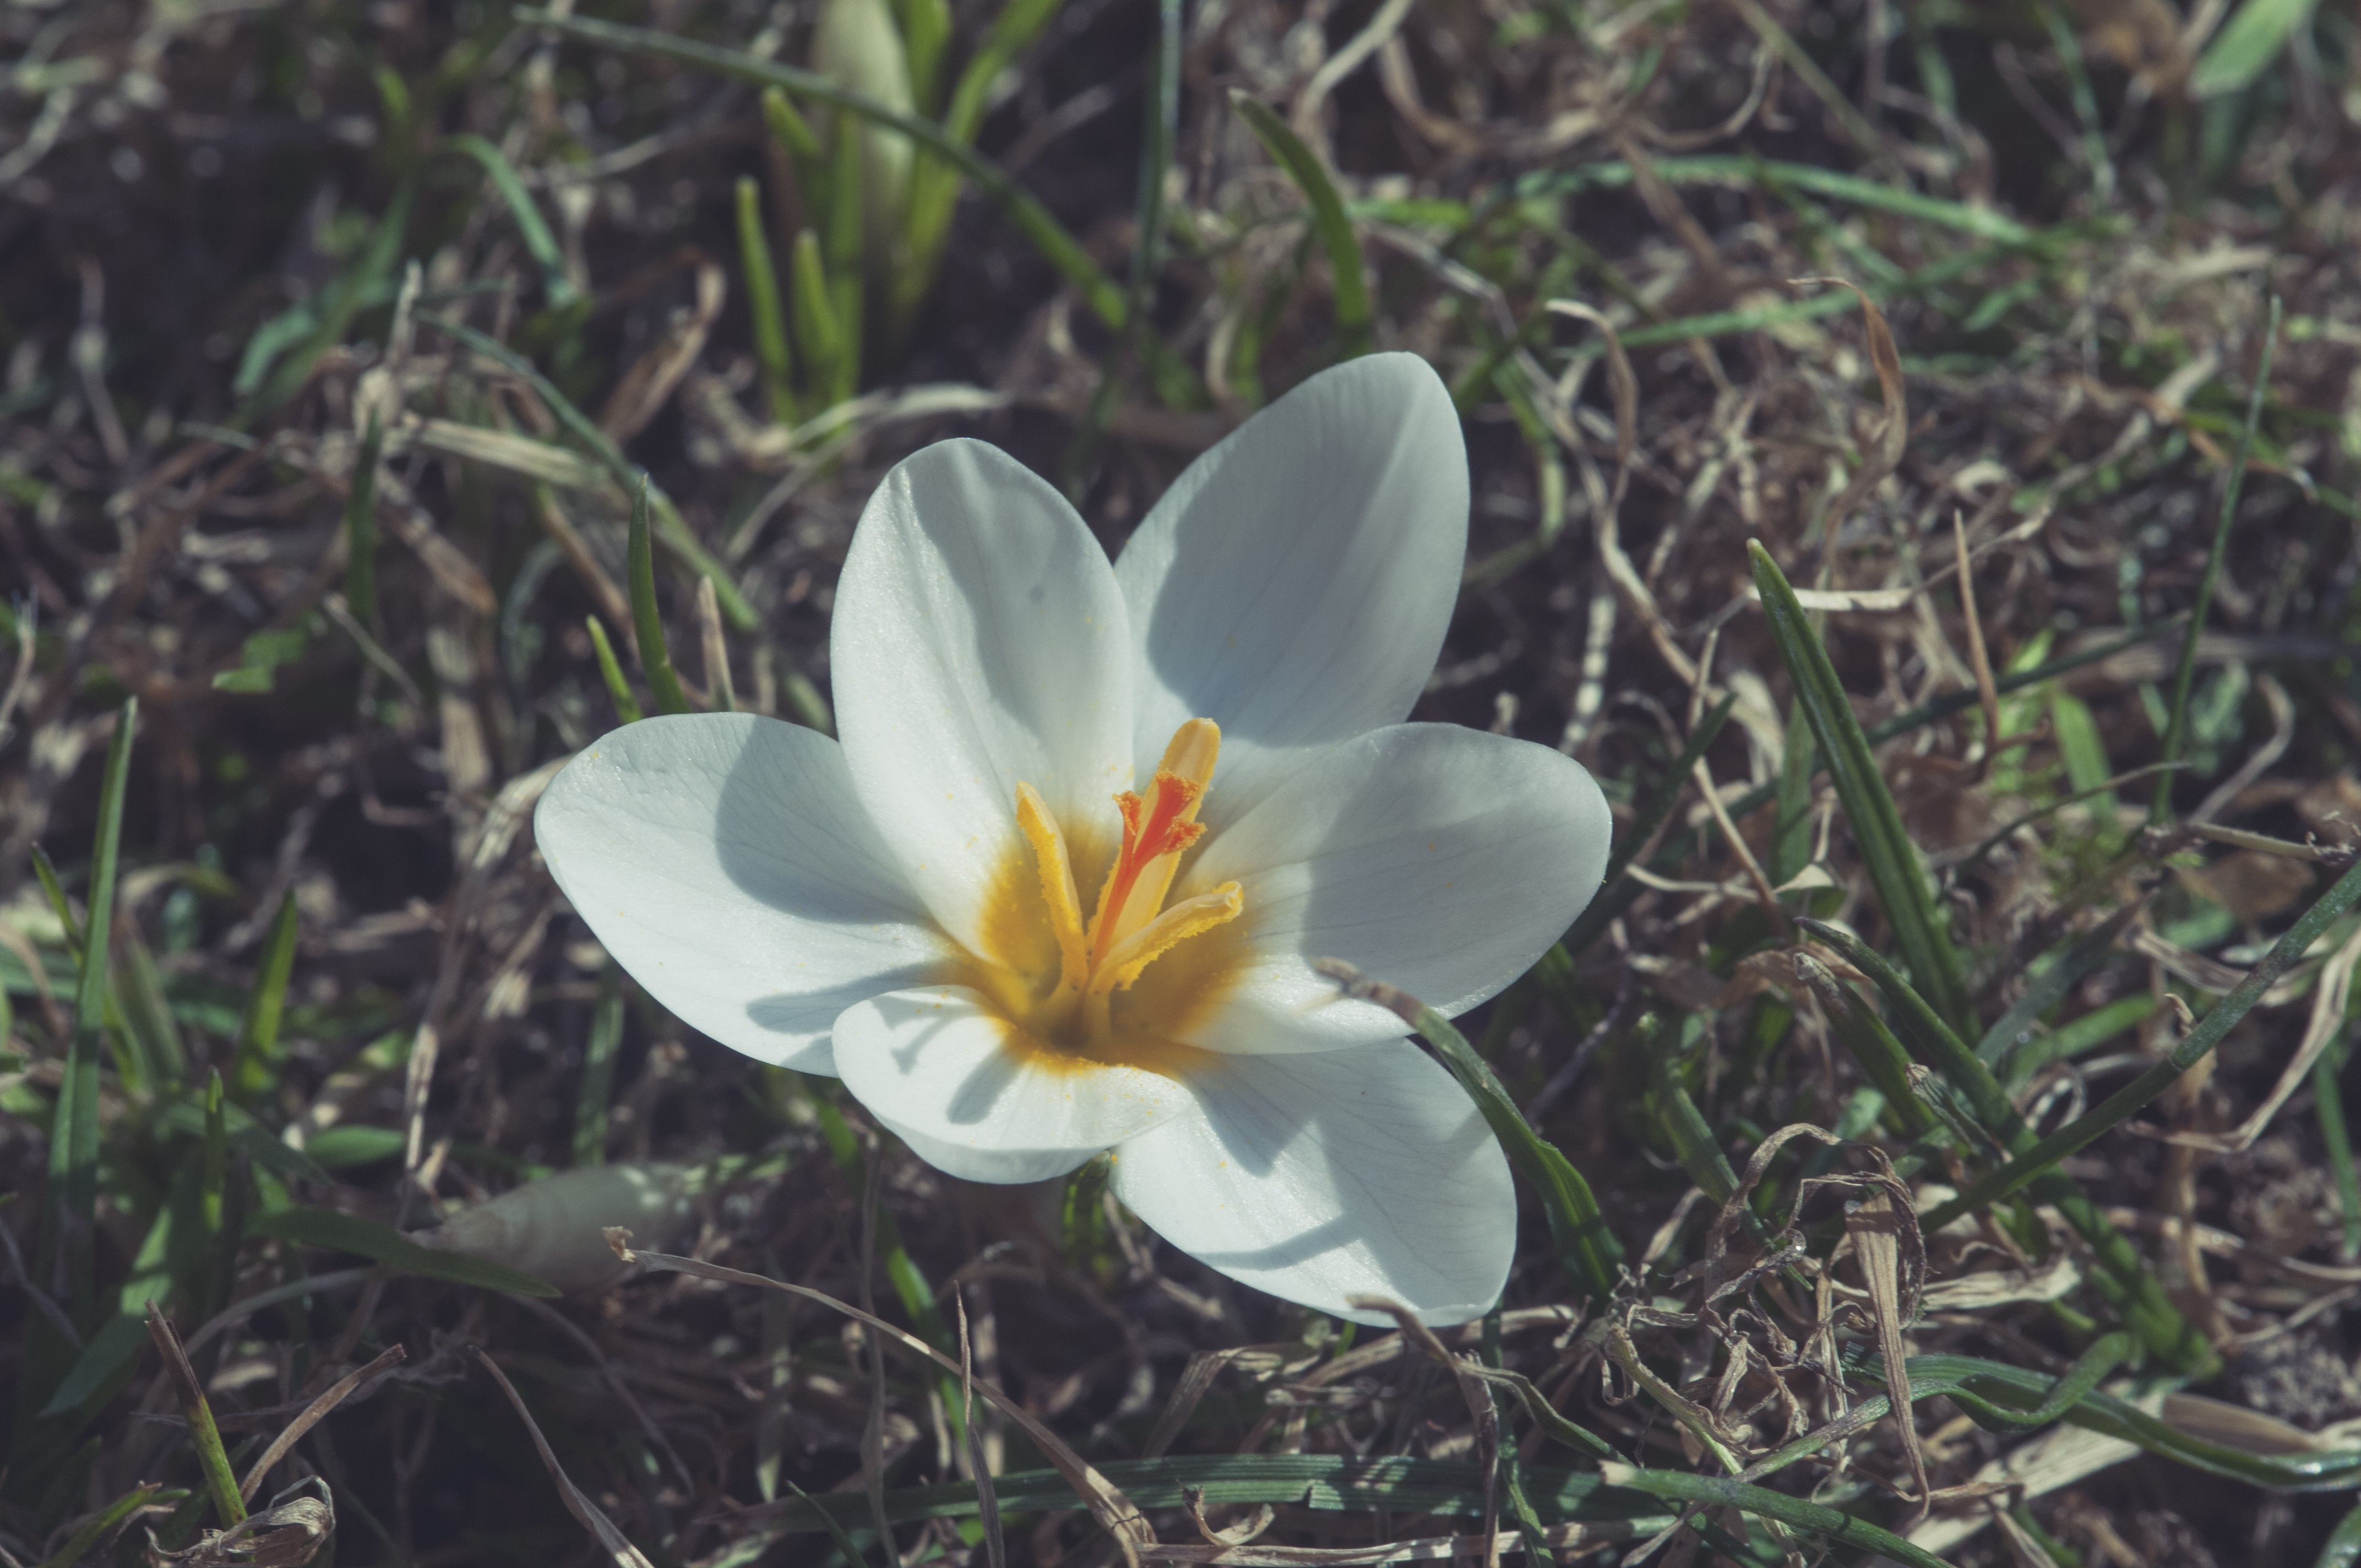
nature, plant, white, flower, petal, bloom, spring, macro, flora, wildflower, crocus, flowering plant, seed plant, iris family